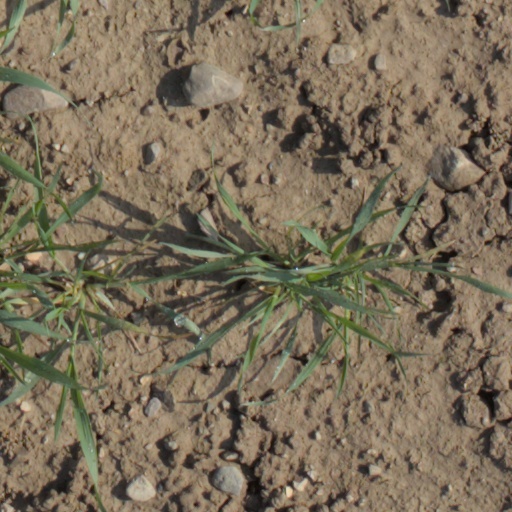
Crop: wheat